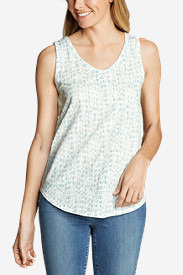
Gender: women